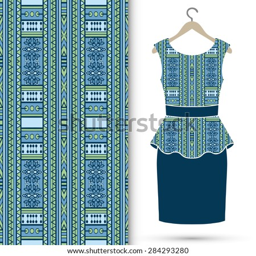
vector fashion illustration , women 's dress on a hanger , hand drawn seamless geometric pattern , isolated elements for invitation card design .